Him (Rupert Holmes song)

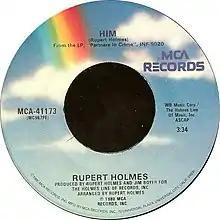
Side A of the US single

"Him" is a song written and recorded by American singer and songwriter Rupert Holmes. It was released in January 1980 as the second single from the album, "Partners in Crime".